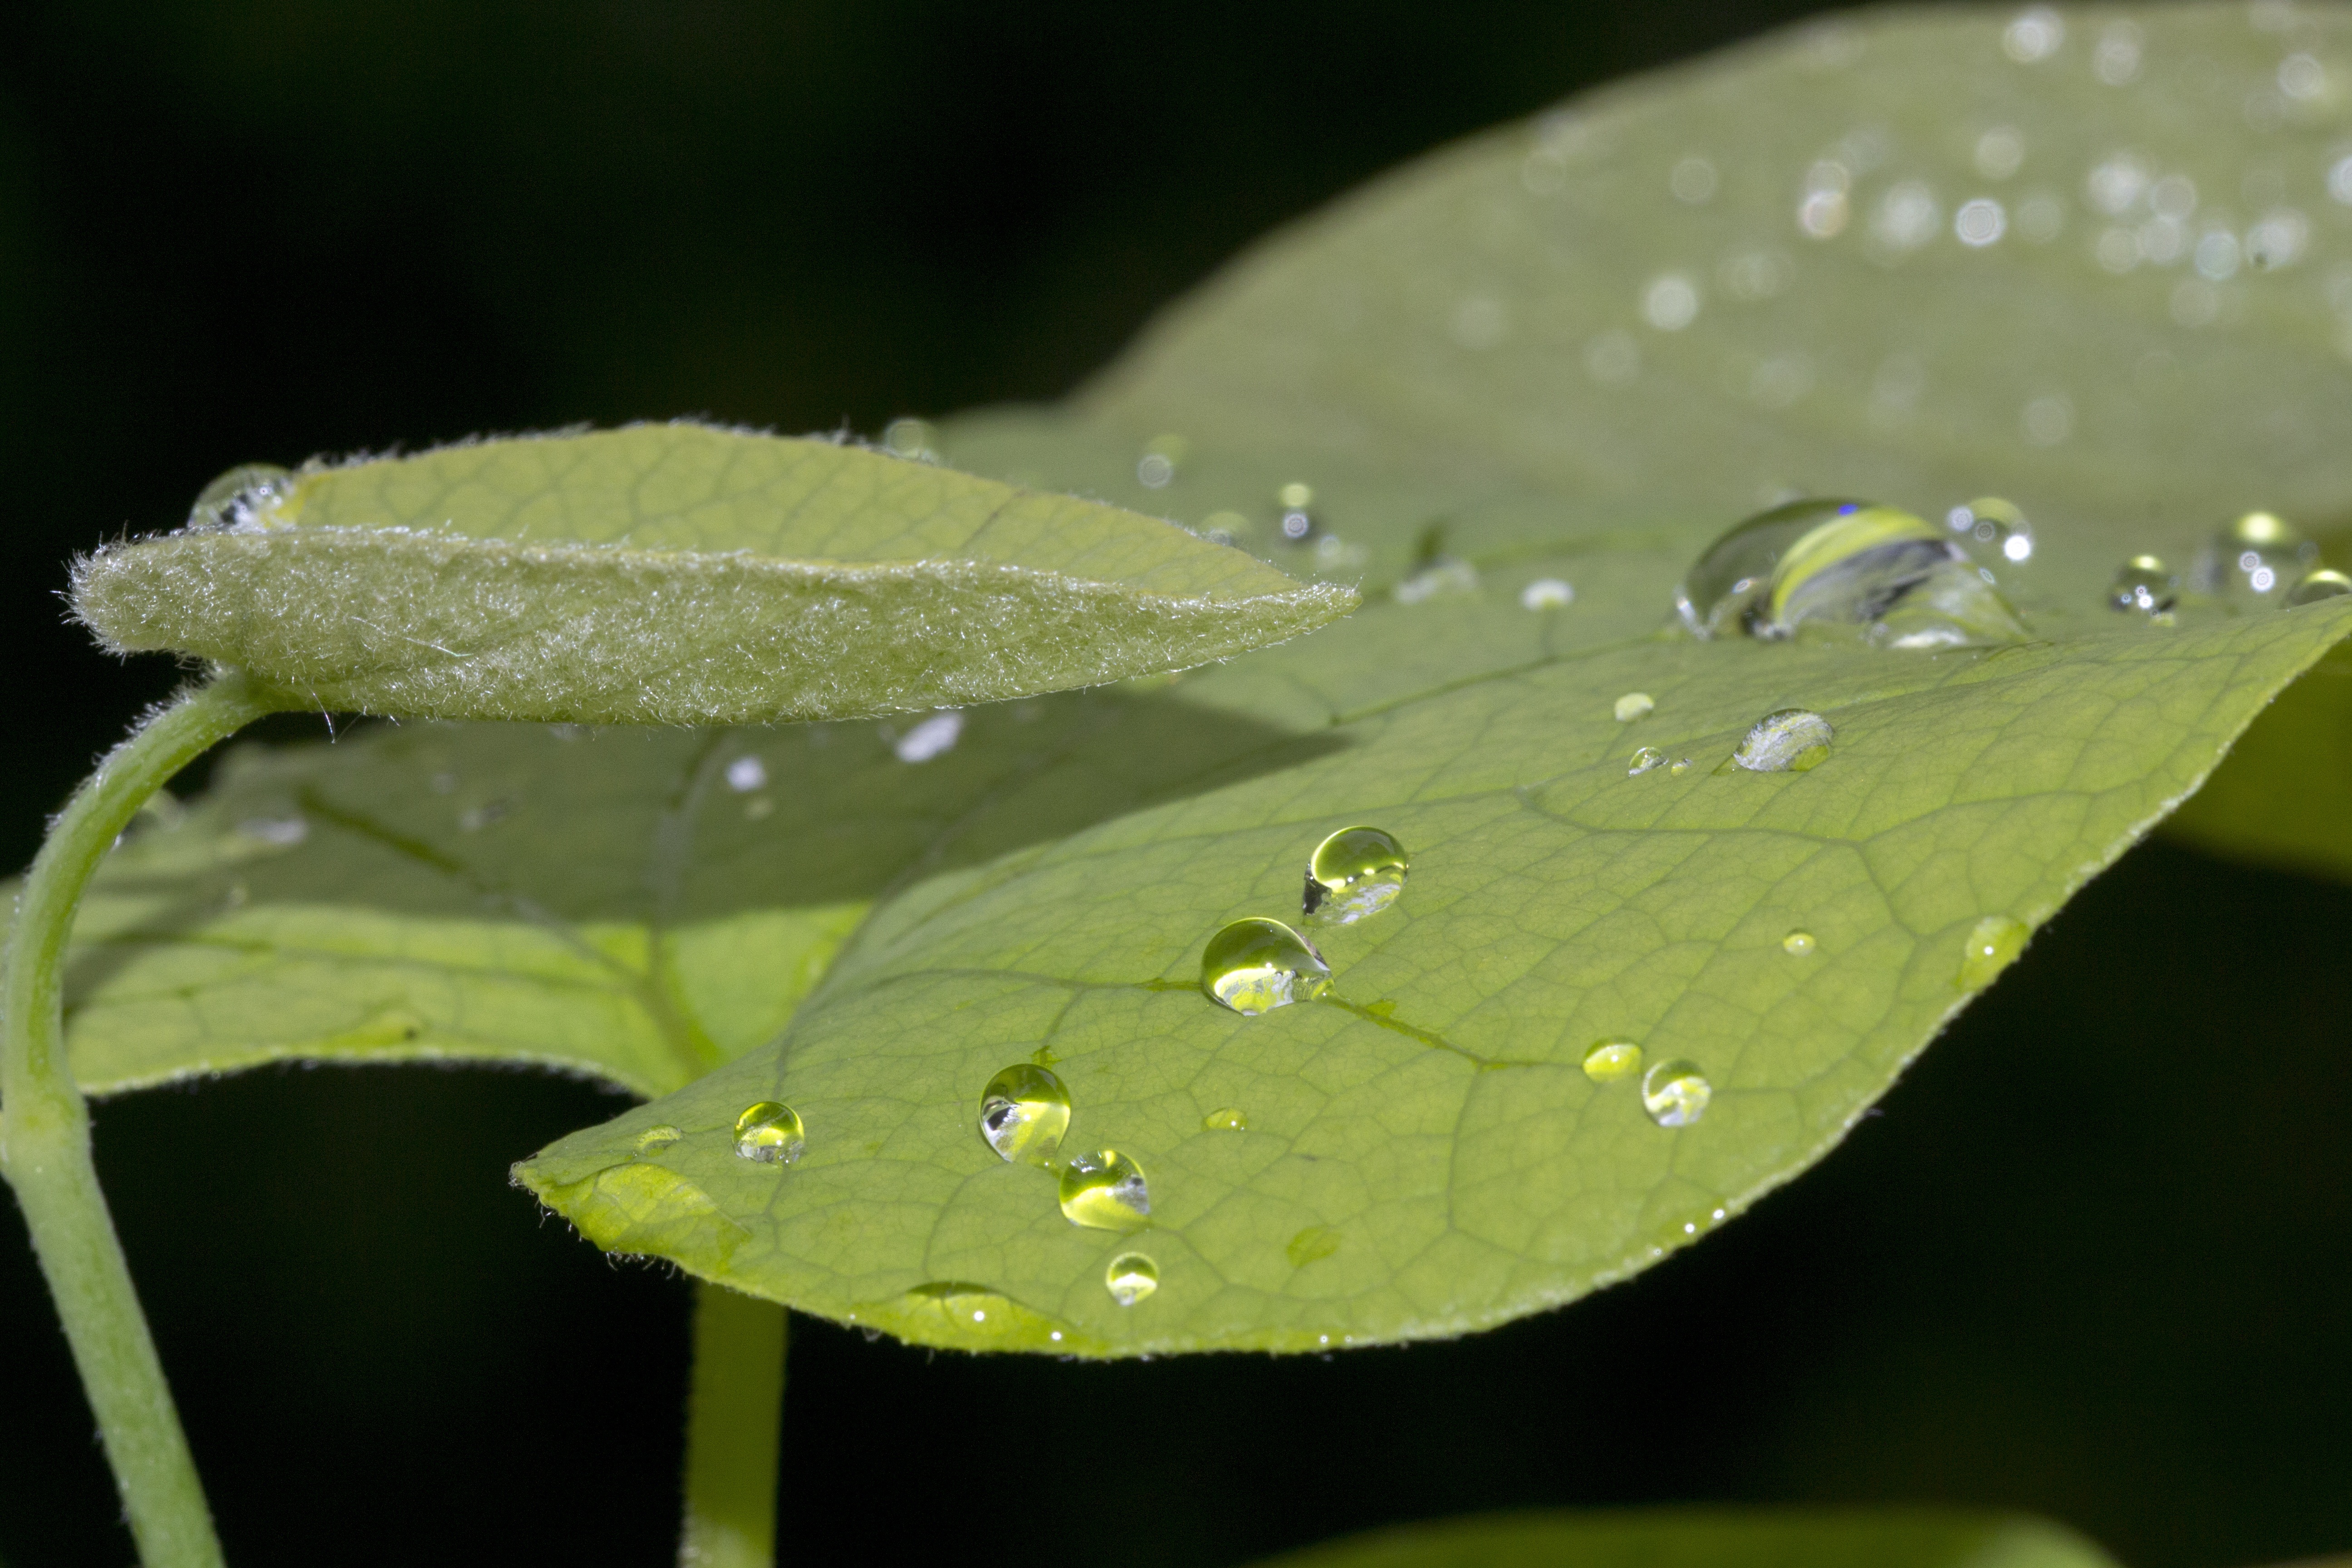
nature, drop, dew, plant, leaf, flower, petal, green, macro, botany, flora, fauna, close up, leaves, drops, moisture, macro photography, annual plant, plant stem